Ashbourne Hall

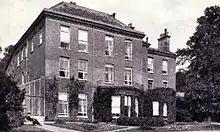
Ashbourne Hall was a hotel around 1900

The House was bought by a solicitor from Ashbourne, John Fox, who within two months had sold the estate off in 46 separate lots. After being briefly owned by a Roman Catholic priest from Ashbourne, the Hall itself was bought by Captain Holland who sold it in 1858.